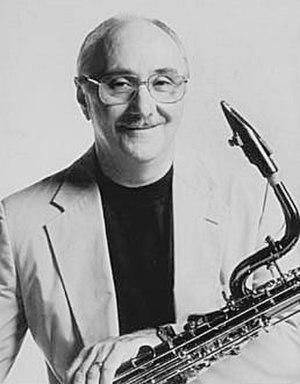
Nick Brignola est un saxophoniste, flûtiste et clarinettiste de jazz américain, né en 1936, et décédé en 2002 à l'âge de 66 ans. Après une carrière de musicien de plus de 45 ans où il a accompagné les plus grands improvisateurs de sa génération et enregistré une vingtaine de disques en tant que leader, il demeure plus connu en Europe qu'aux États-Unis.